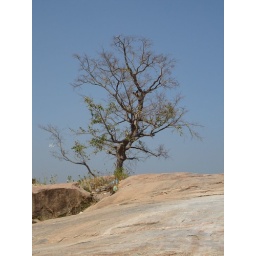
A tree behind a rock bed, Thiruchunnai temple near Madurai, India, Jan '07